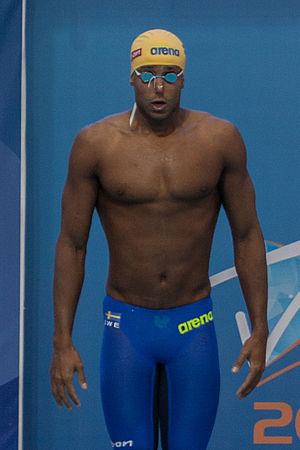
Simon Sjödin, né le 4 octobre 1986 à Stockholm, est un nageur suédois. Lors des Championnats d'Europe en petit bassin, il est deux fois médaillé en individuel.